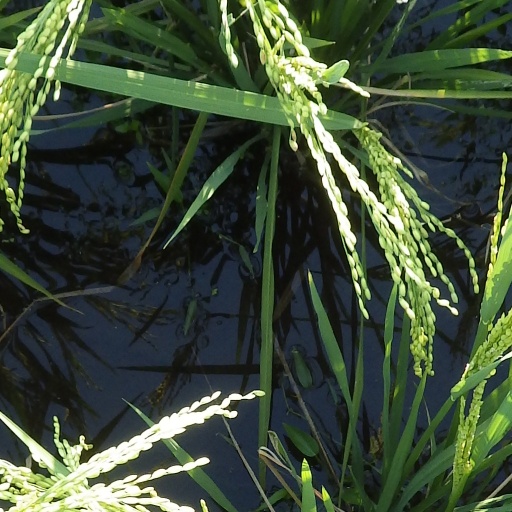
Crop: rice